Hofburg

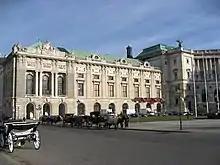
Festsaal (Festival Hall Wing)

An additional father-son collaborative project resulted in the Winter Riding School ("Winterreitschule") across from the Stallburg (and where the first Austrian parliament sat in 1848) and in the Imperial Chancellery Wing (Reichskanzleitrakt) across from the Leopoldine Wing. The latter was originally planned by Johann Lukas von Hildebrandt and accommodated, in addition to the Aulic Council ("Reichshofrat"), the offices of the Imperial Vice-Chancellor ("Reichsvizekanzler"), who was the de facto prime minister of the Holy Roman Empire since the ceremonial position of Imperial Arch-Chancellor ("Reichserzkanzler")—whom the Imperial Vice Chancellor represented—had always been filled by the Archbishop of Mainz since the Middle Ages. After the end of the Holy Roman Empire, this wing housed the apartments of Napoleon, The Duke of Reichstadt and later those of Emperor Francis Joseph I.